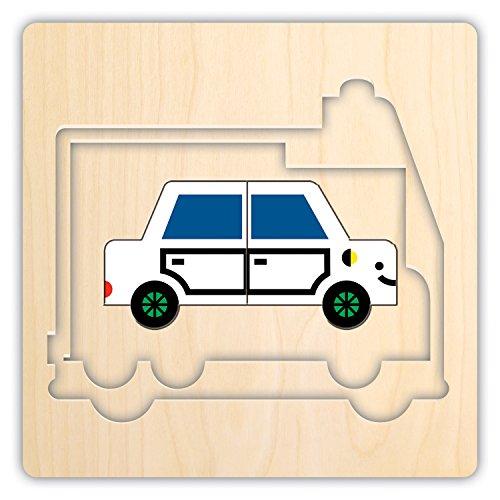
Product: Mudpuppy 4-Layer Transportation Friends 12Piece Wood Jigsaw Puzzle, Ages 2+ - Colorful Vehicle Illustrations, Multicolor
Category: Toys & Games | Puzzles | Jigsaw Puzzles
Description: Four different vehicle drawings - each layer of the kids' Wooden puzzle contains a different drawing of a vehicle with a smiling face, including a fire engine, a truck, a car and a bicycle.
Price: $17.99
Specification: ProductDimensions:9.2x9.2x1.5inches|ItemWeight:1.35pounds|ShippingWeight:1.35pounds(Viewshippingratesandpolicies)|ASIN:0735355894|Itemmodelnumber:9780735355897|Manufacturerrecommendedage:2months-8years